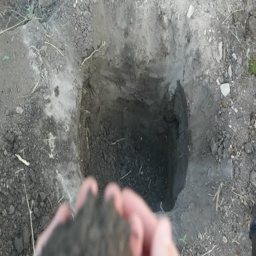
the man is scattering the soil through his fingers .